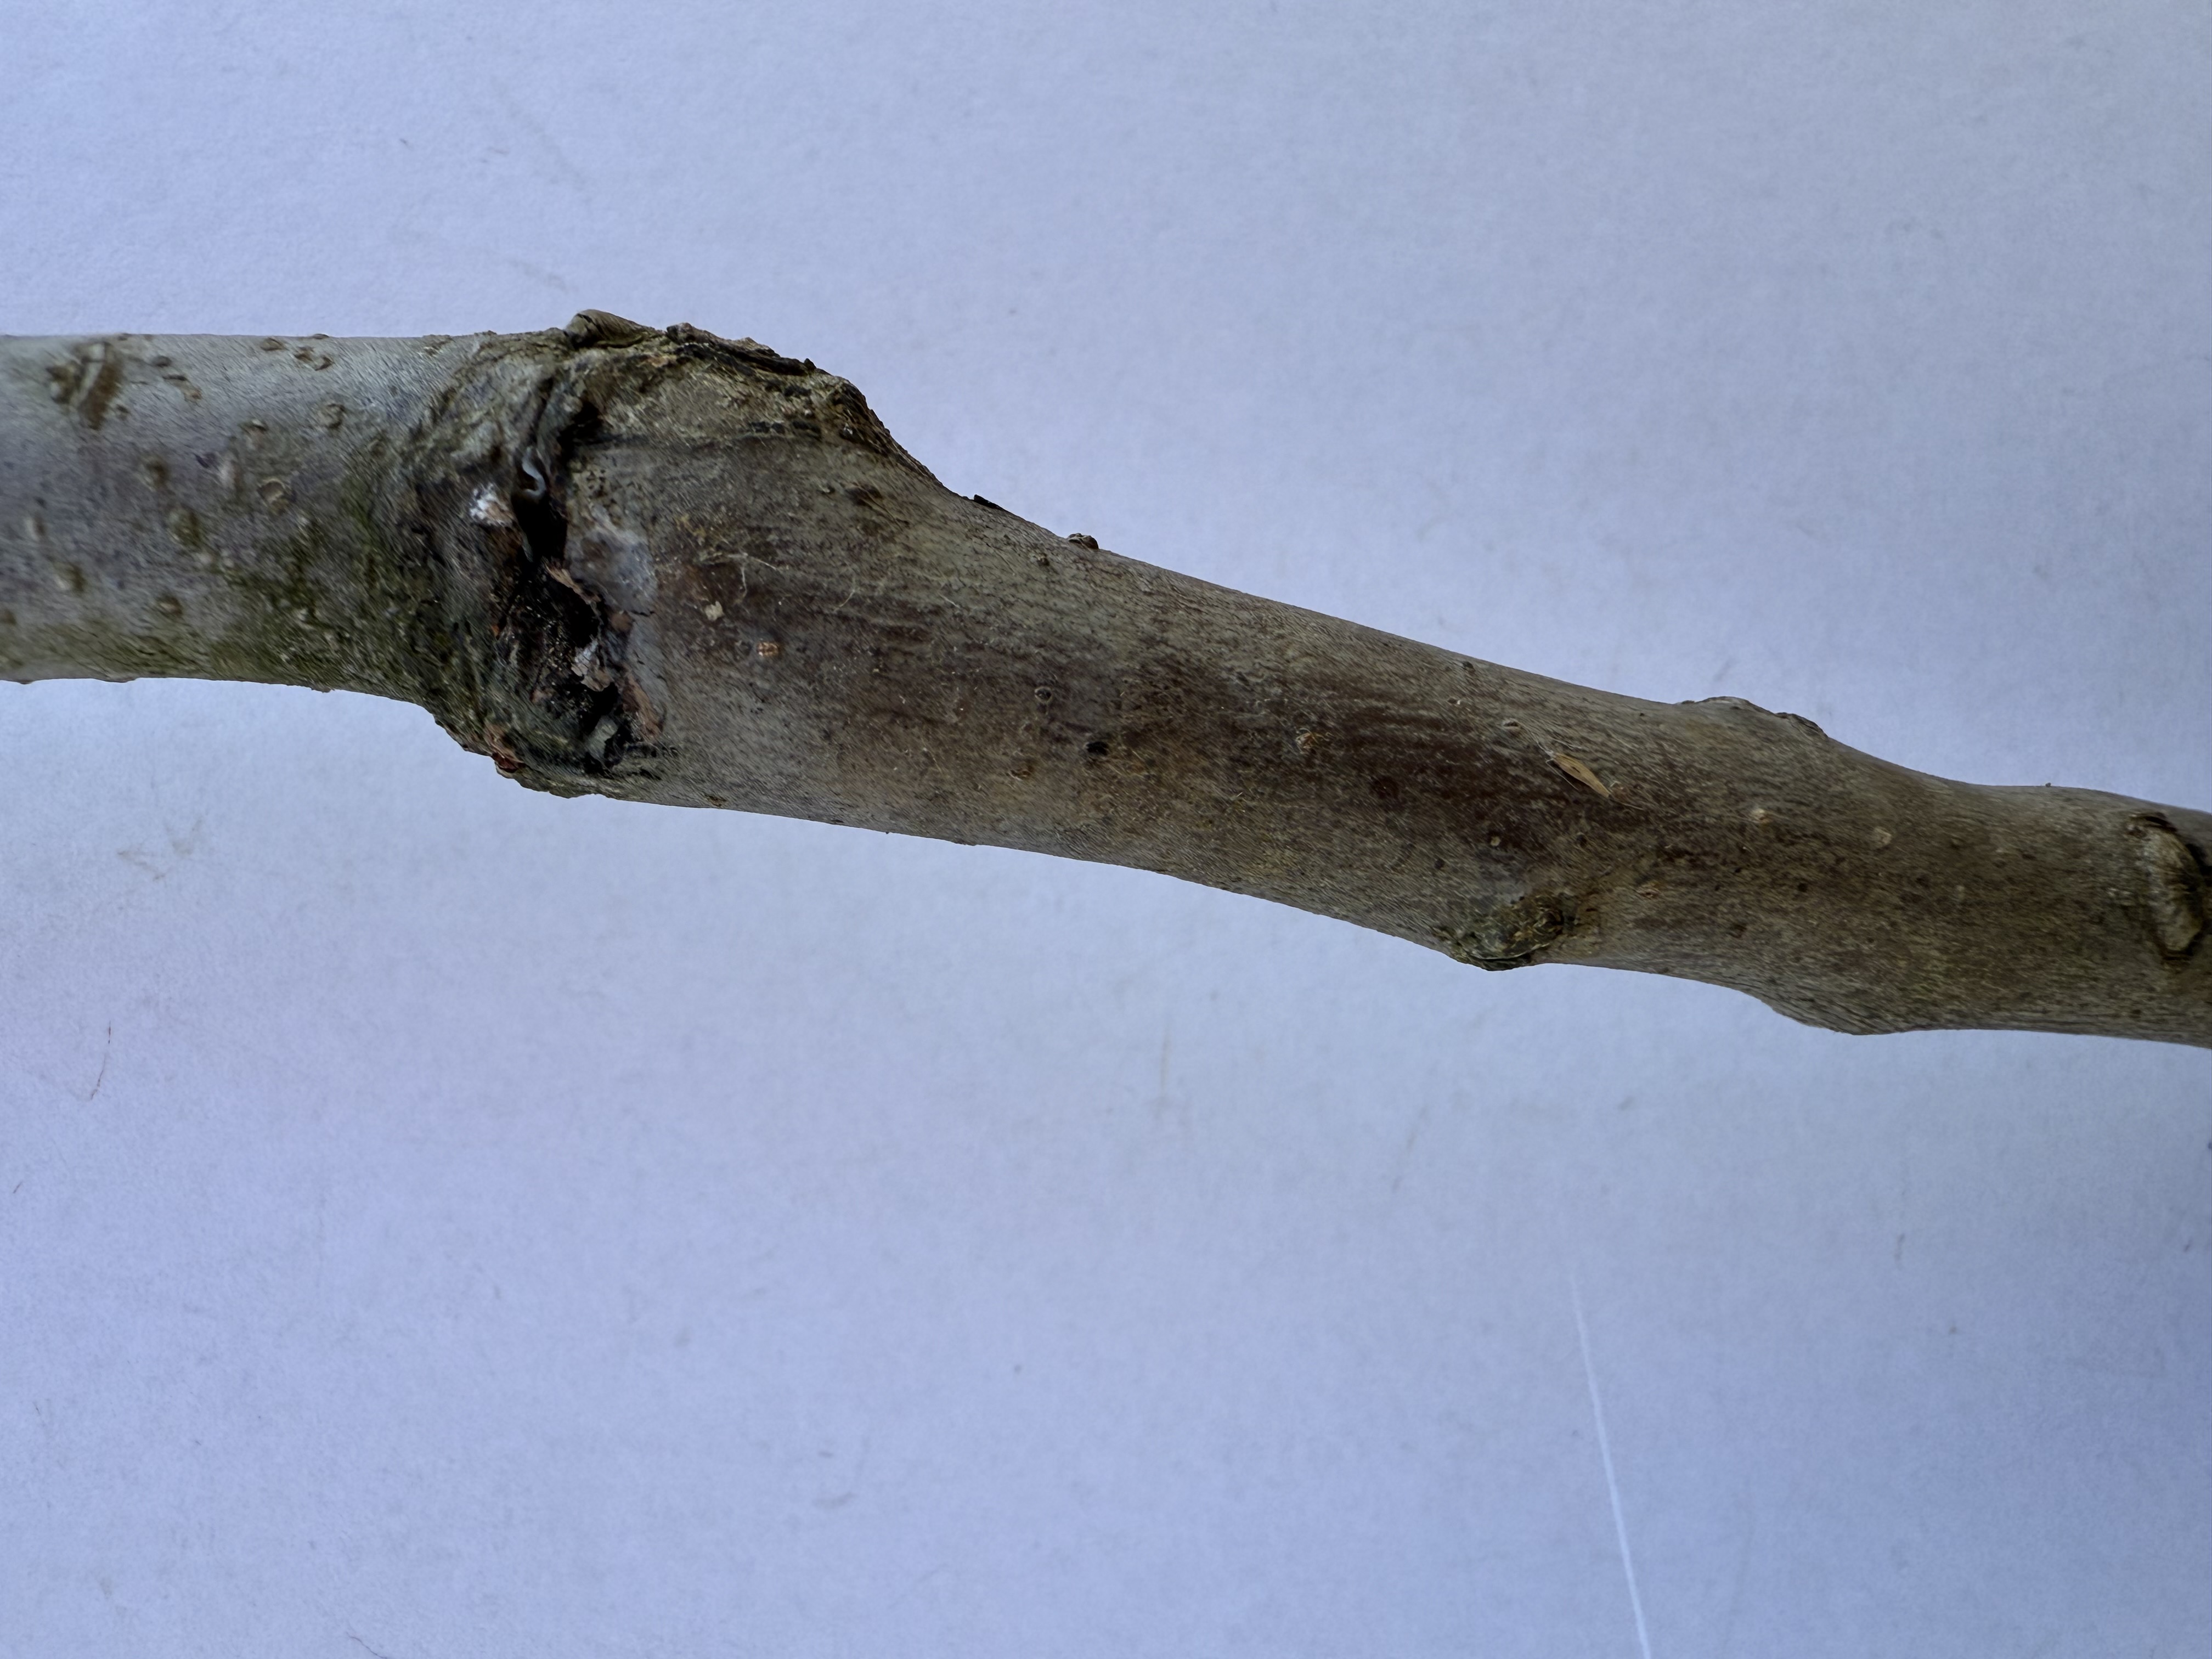
Variety: Hachiya Persimmon